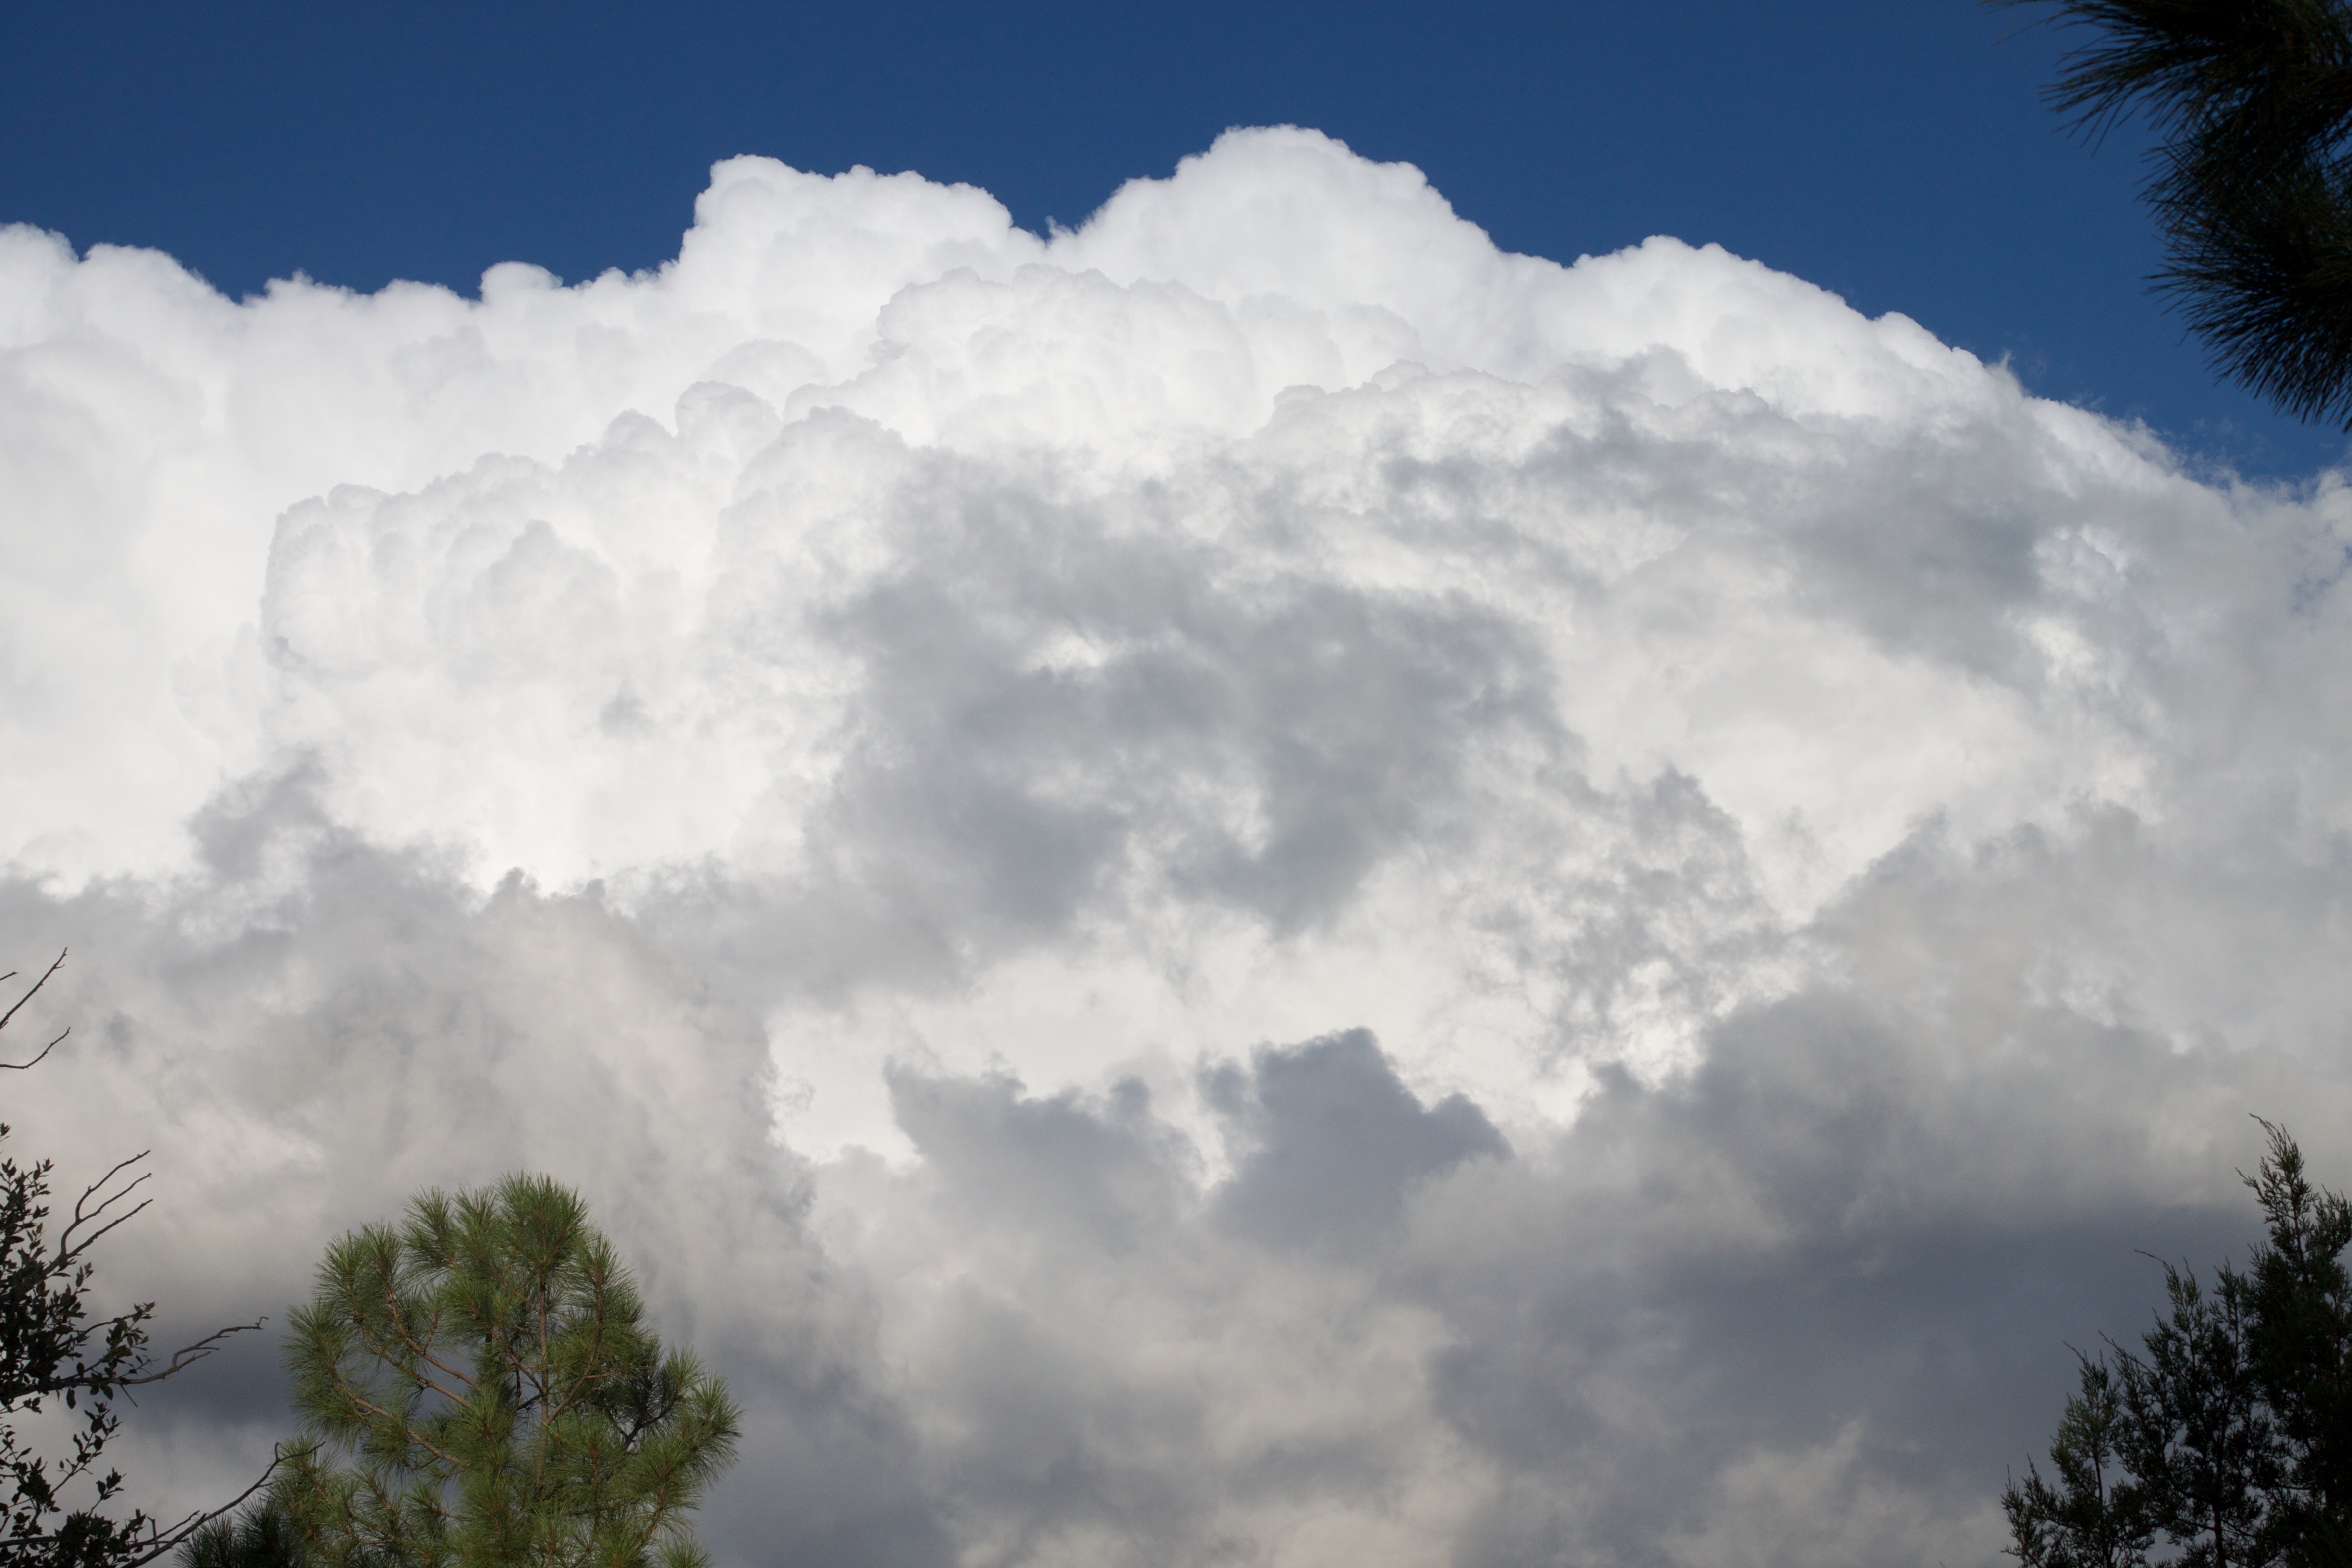
cloud, sky, atmosphere, daytime, weather, storm, cumulus, meteorological phenomenon, atmosphere of earth